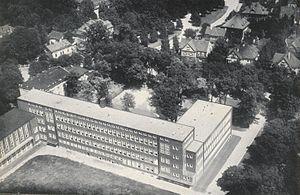
Le Maria-Magdalen-Gymnasium, ou de son nom officiel Gymnasium zu St. Maria Magdalena — littéralement : gymnase Sainte-Marie-Madeleine, Gymnasium étant l'équivalent à peu près du petit et grand lycée classique en français — est un établissement d'enseignement pour garçons qui fut le plus prestigieux de toute la Silésie. Il se trouvait à Breslau en Allemagne et fut en activité de 1267 à 1945. Il a été remplacé par un lycée polonais en 1946. Le Maria-Magdalenen-Gymnasium comptait parmi les écoles les plus anciennes de l'espace germanophone.